Dolphin D. Overton

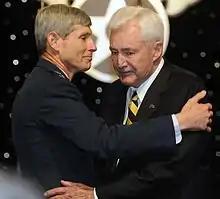
Overton (right) is embraced by Air Force Chief of Staff General Norton Schwartz after being presented with the Distinguished Service Cross in September 2009.

Following his resignation, Overton had no contact with the military. This continued for several decades until Overton reconnected with fellow West Point graduate Lieutenant General Charles G. Cleveland, and he discovered the Air Force had established Air Force Review Boards Agency to review incidents and determine if individuals had been unfairly denied medals. In the meantime, Overton became a successful businessman, owning and operating several companies. In 1979 he reached a deal to buy Liggett & Myers Tobacco from Liggett Group for $122 million but the transaction fell through and the whole company was sold to Grand Metropolitan.